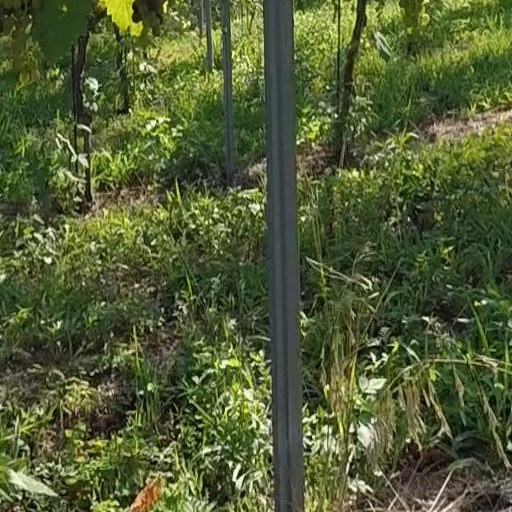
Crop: grape